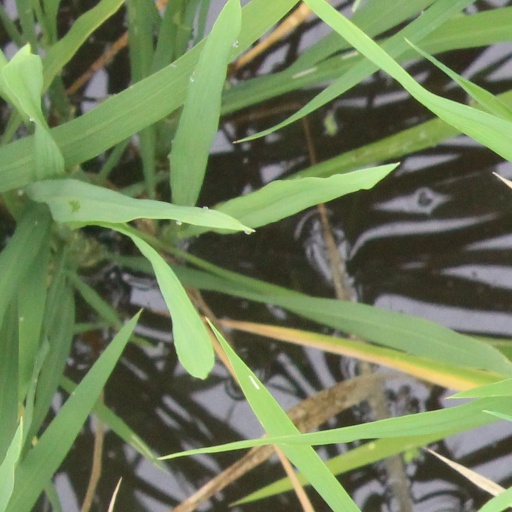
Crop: rice